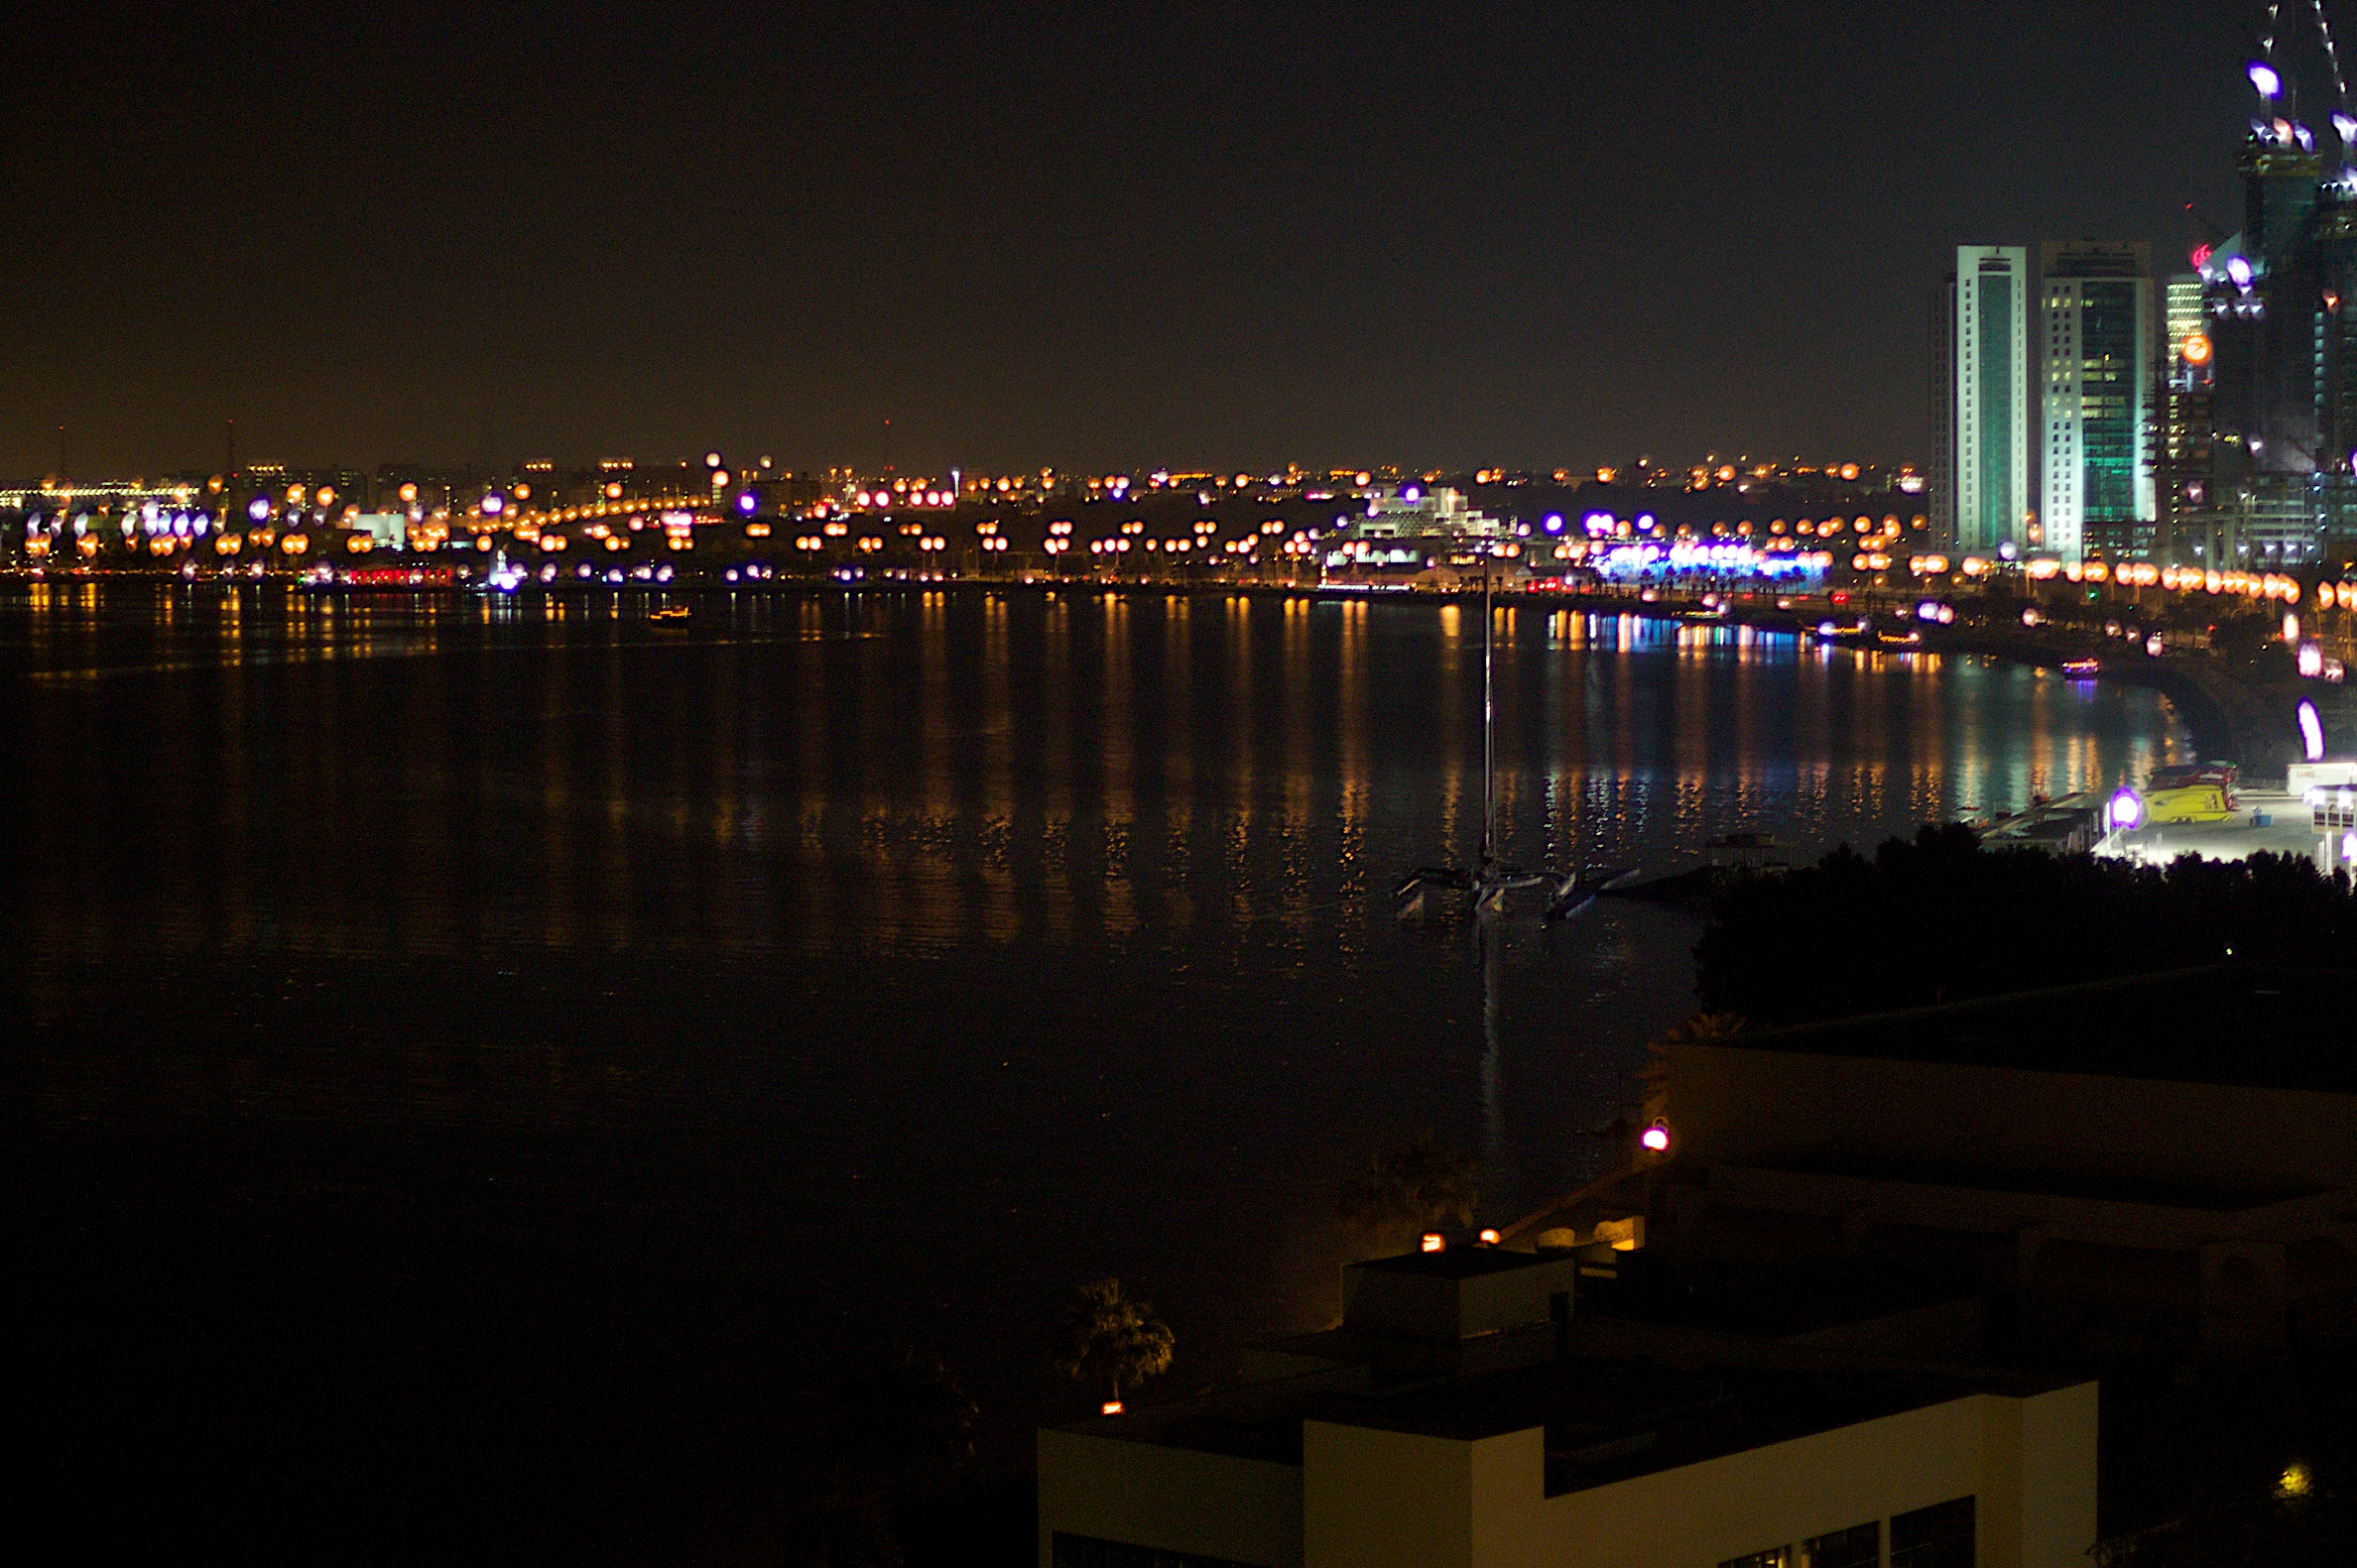
light, skyline, night, city, cityscape, downtown, dusk, evening, reflection, darkness, wise09, metropolis, urban area, human settlement